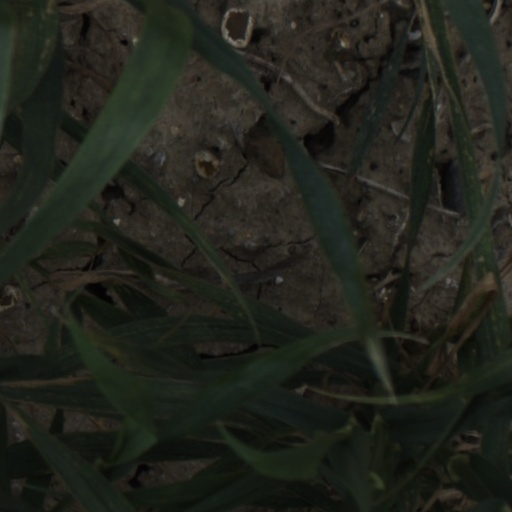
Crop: wheat